Georginio Wijnaldum

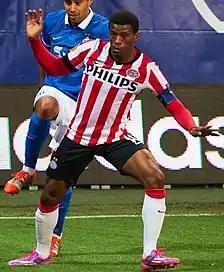
Wijnaldum playing for PSV in 2014

On 29 June 2011, the technical director of Feyenoord announced the club had reached a transfer deal for Wijnaldum reported to be worth €5 million with PSV. On the opening day of the 2011–12 Eredivisie season, Wijnaldum made his debut for PSV in a 3–1 loss against AZ. On 21 August 2011, Wijnaldum scored his first goal for PSV in a 3–0 victory against ADO Den Haag. Since joining the club, Wijnaldum established himself in the starting 11 as he scored goals and developed assists from his attacking role in midfield in Eredivisie, the KNVB Cup and the UEFA Europa League. After the retirement of Mark van Bommel and the departure of Kevin Strootman in the summer of 2013, Wijnaldum was named PSV's captain for the 2013–14 Eredivisie season. However, he played just 11 matches that year, scoring four goals, due to a back injury. For the 2014–15 Eredivisie season, Wijnaldum returned to full fitness and captained PSV to their first Eredivisie title since 2008.